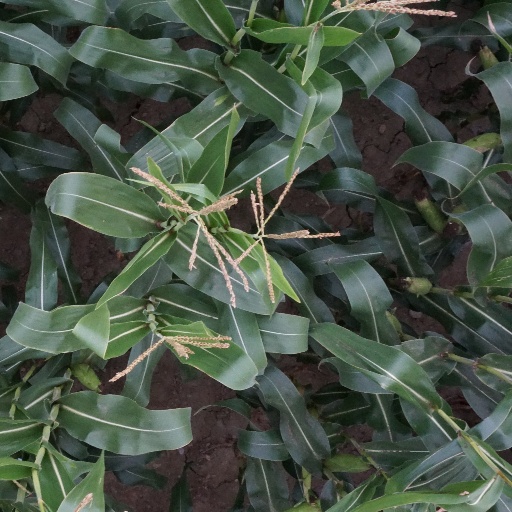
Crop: maize; corn